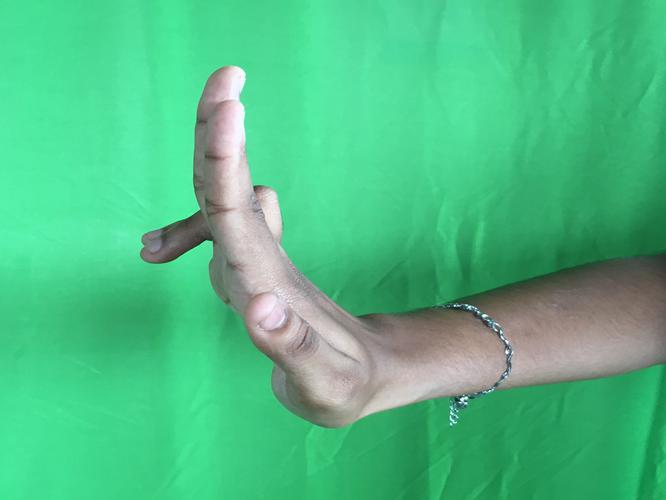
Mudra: Ardhapathaka
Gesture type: single_hand